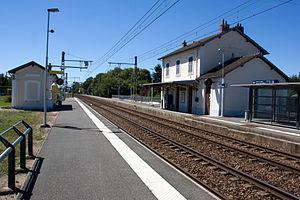
La gare d'Héricy est une halte ferroviaire française de la ligne de Corbeil-Essonnes à Montereau, située dans la commune d'Héricy.